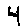
Label: 4